Bad Luck Banging or Loony Porn

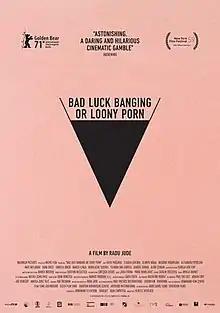
Film poster

Bad Luck Banging or Loony Porn is a 2021 Romanian comedy-drama film written and directed by Radu Jude, and produced by Ada Solomon. It stars Katia Pascariu, Claudia Ieremia and Olimpia Mălai.